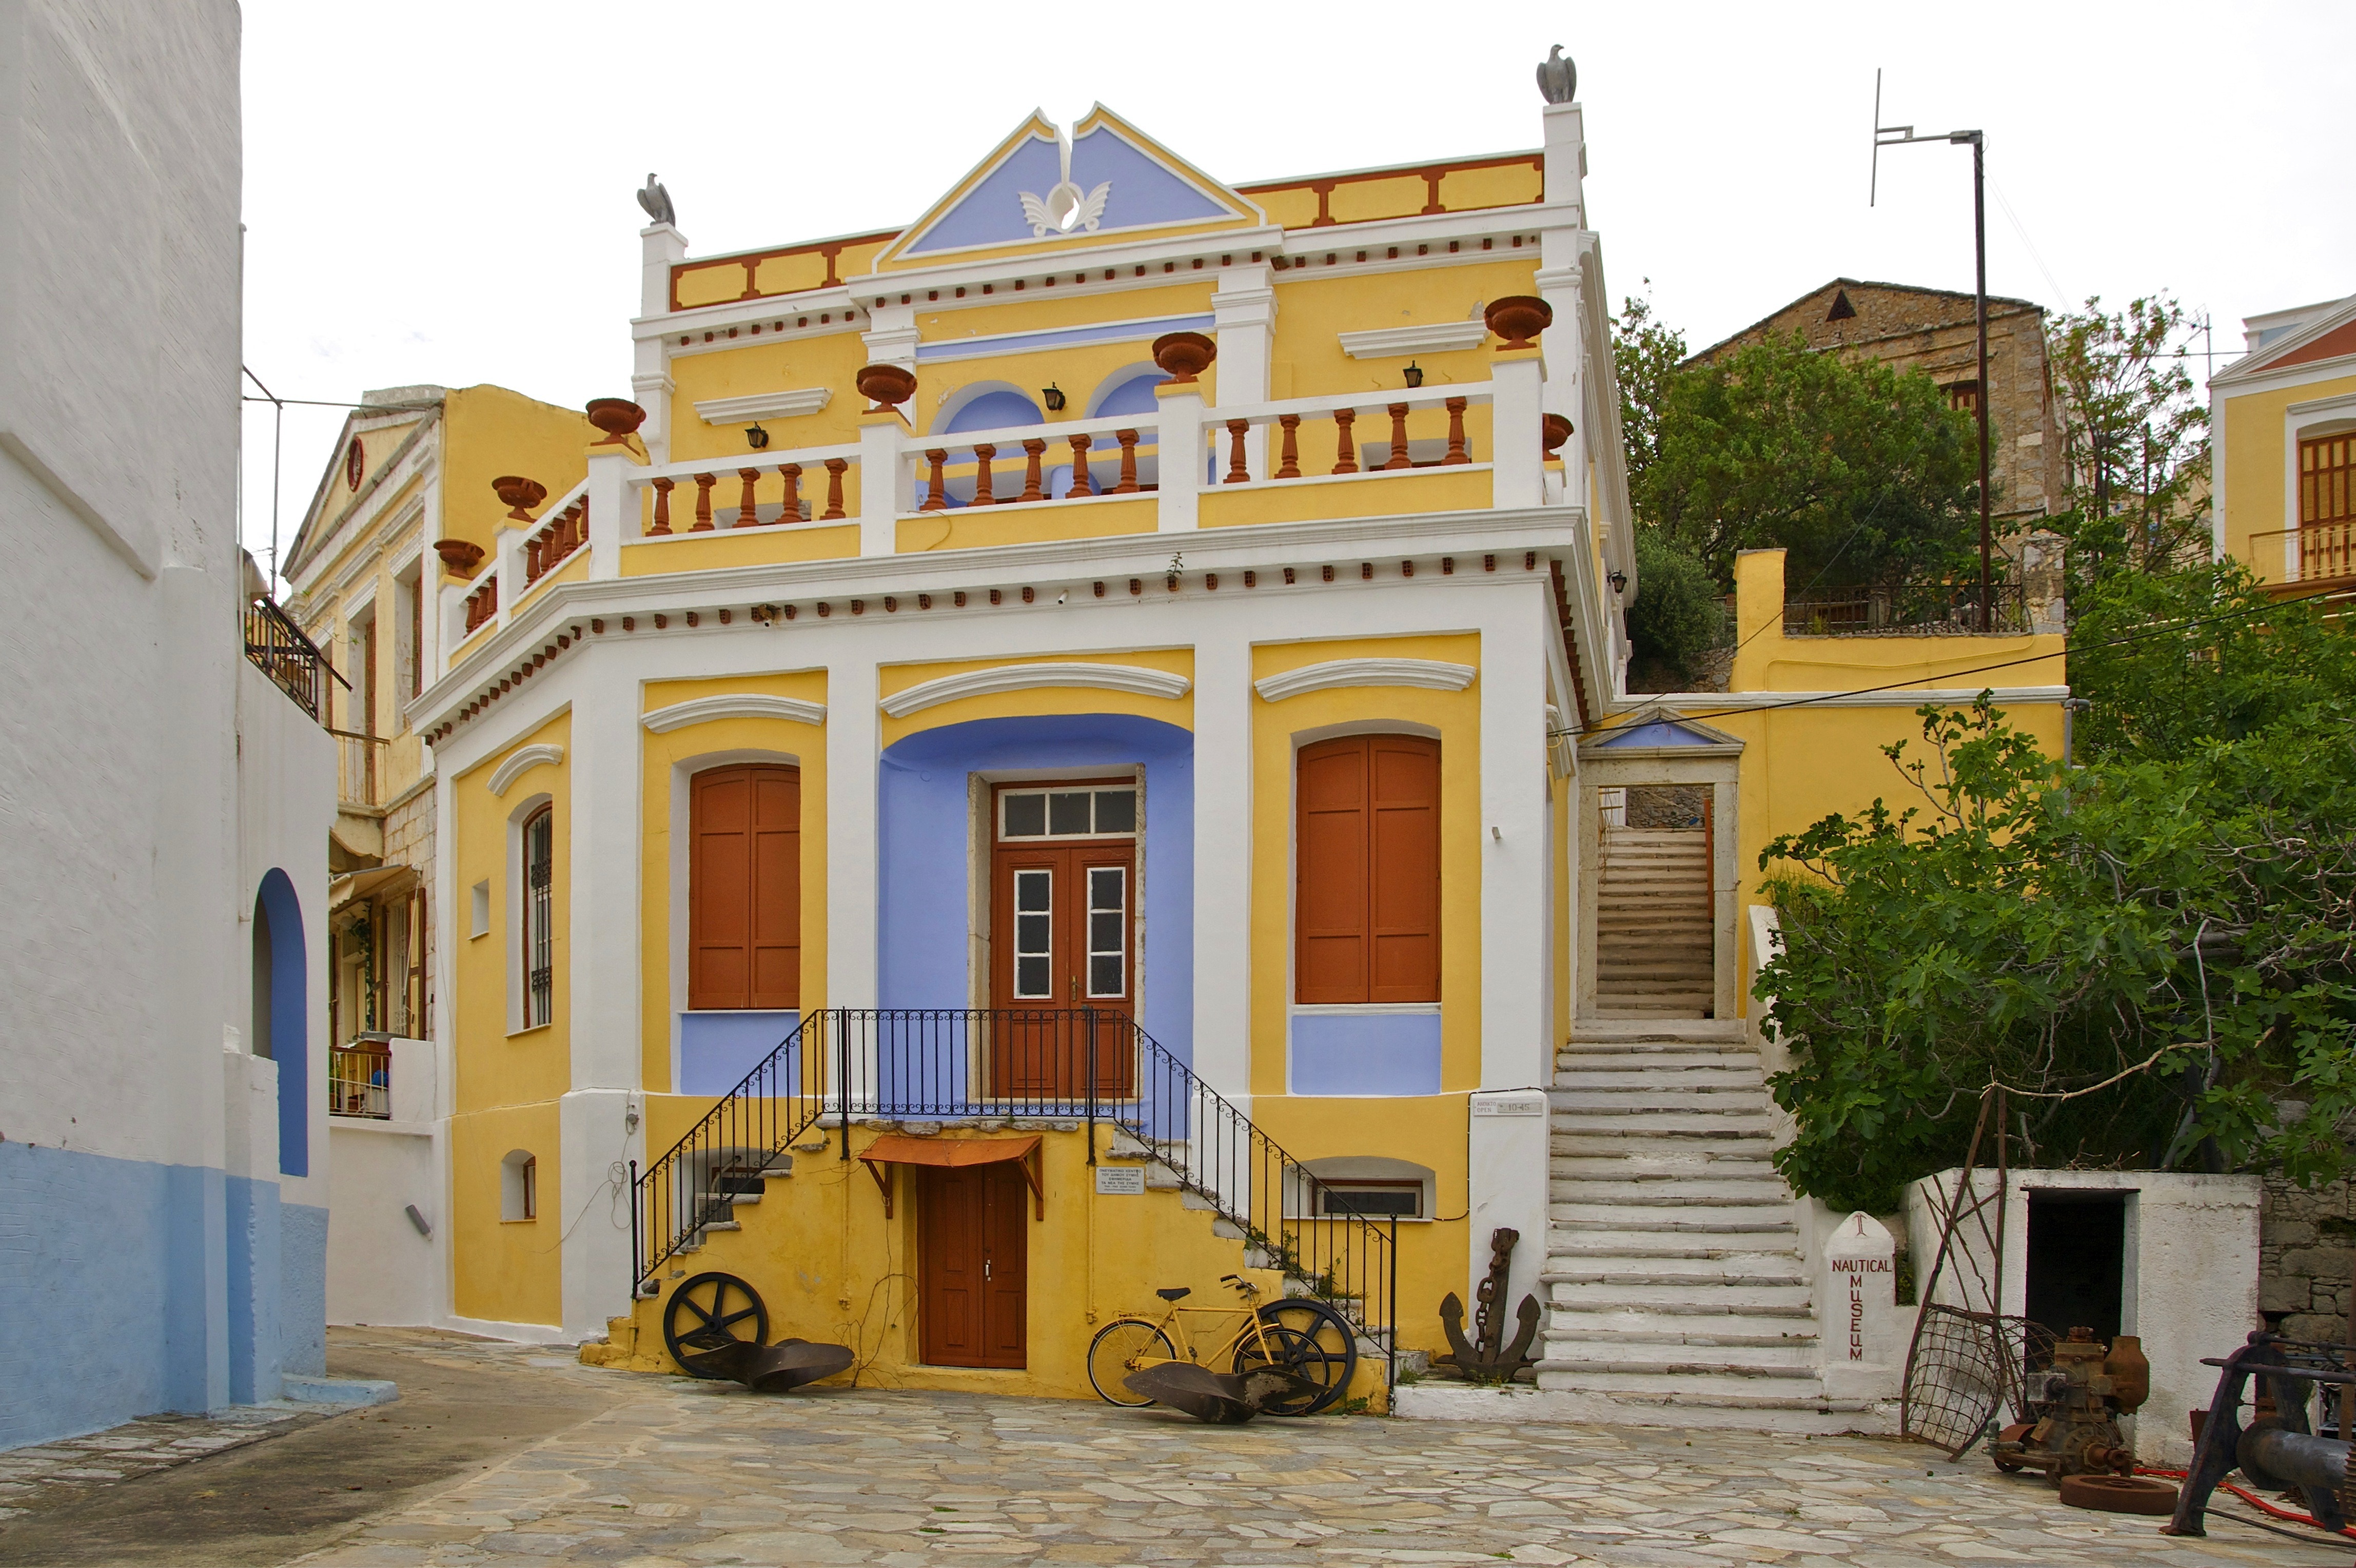
architecture, sky, villa, mansion, house, town, building, home, urban, steps, village, museum, cottage, facade, property, apartment, outside, clouds, buildings, greece, estate, neighbourhood, real estate, symi, residential area